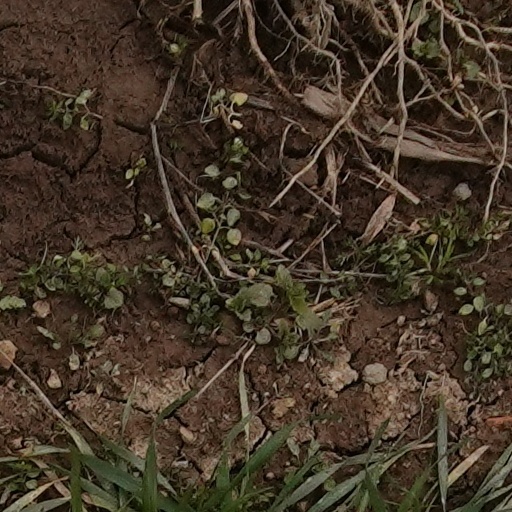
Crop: wheat